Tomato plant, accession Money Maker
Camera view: tilt-top (135 deg); turntable rotation: 60 degrees
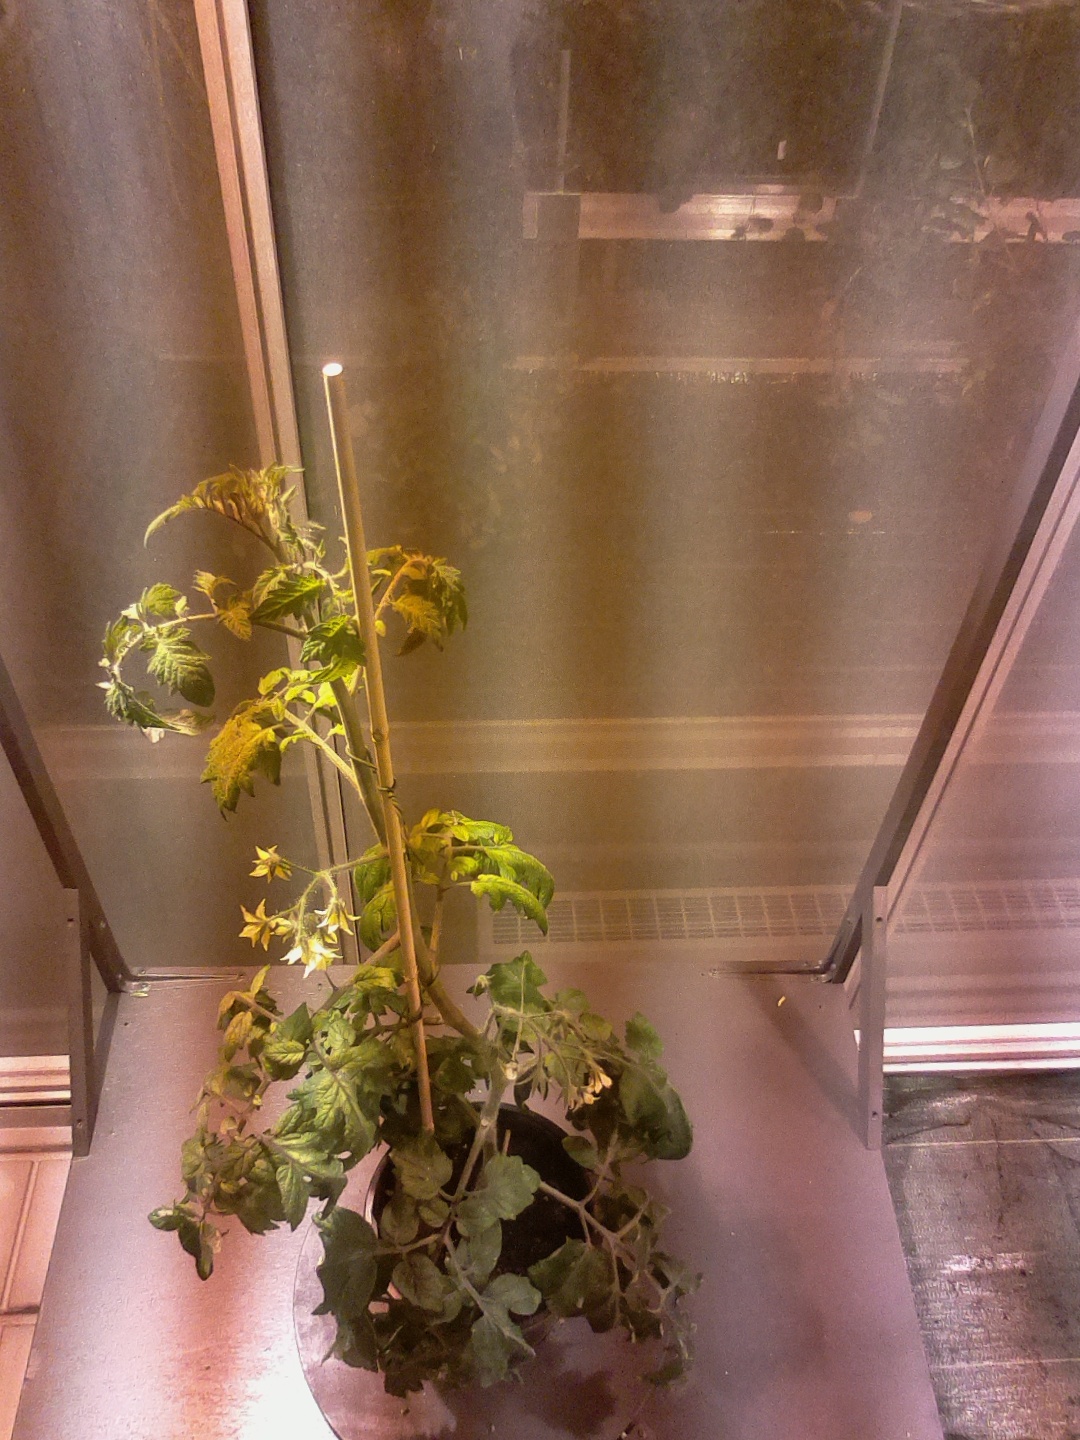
BBCH growth stage 69: End of flowering, 90%-100% of flowers open, more petals falling